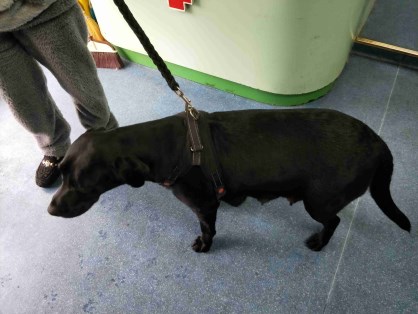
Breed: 3580-n000122-Labrador_retriever